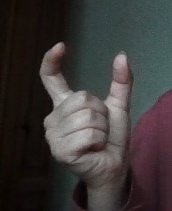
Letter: nun